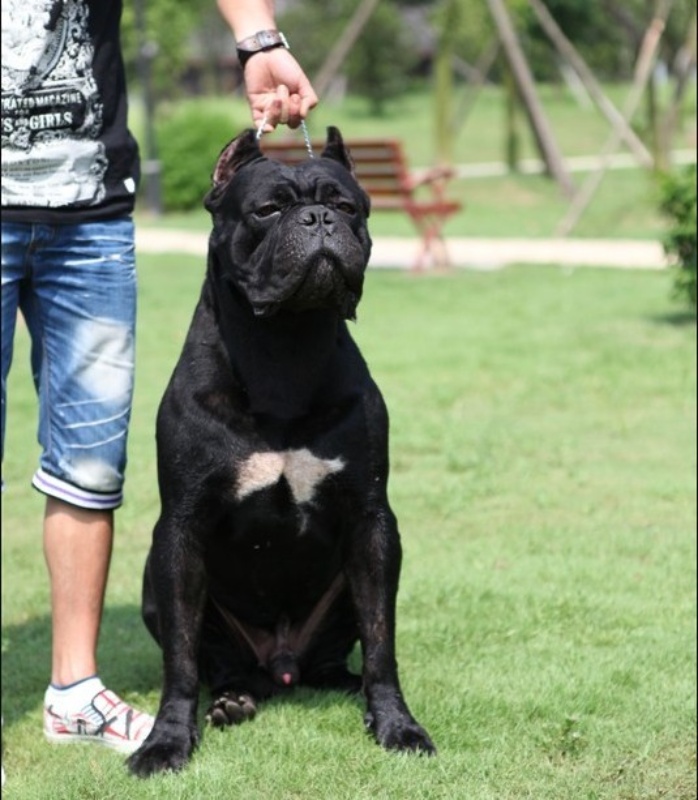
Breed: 253-n000105-Cane_Carso